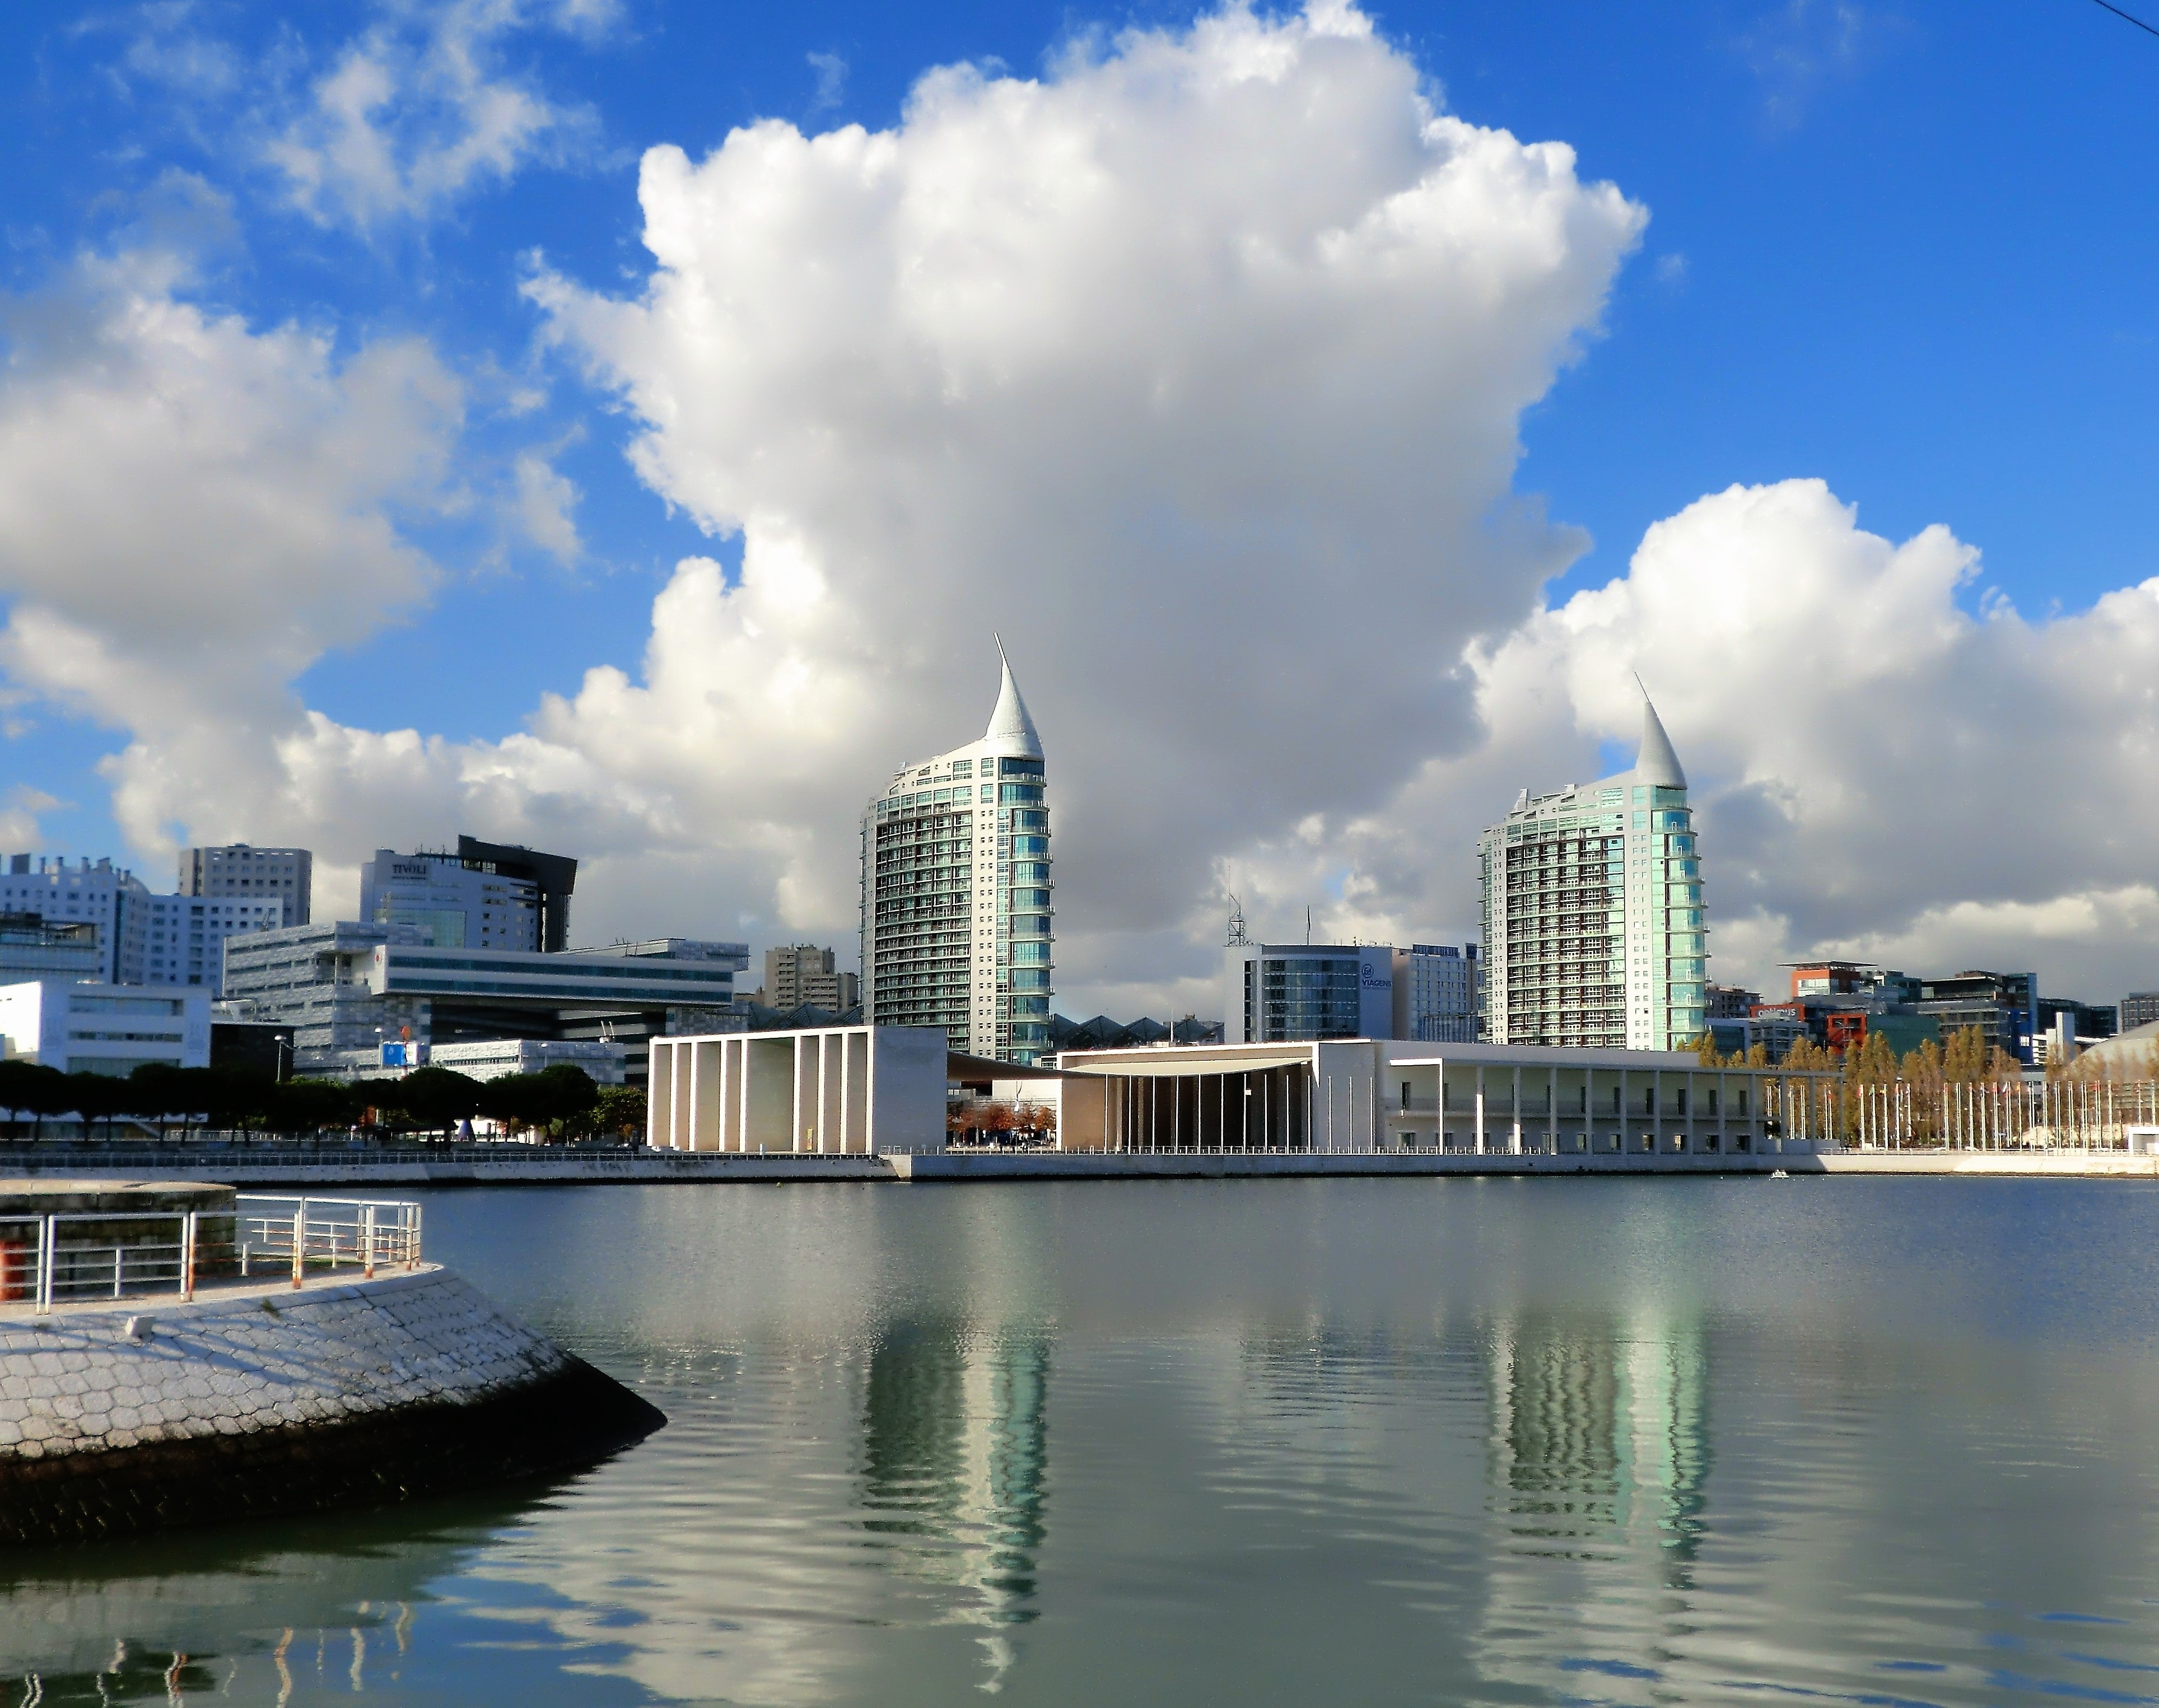
sea, water, horizon, dock, cloud, sky, skyline, city, skyscraper, cityscape, downtown, dusk, reflection, landmark, harbor, marina, modern, tower block, exhibition, cloudy sky, lisbon, urban area, human settlement